Torricelle

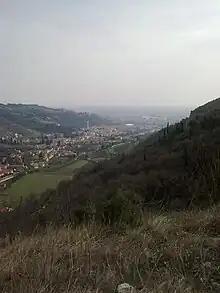
View of the Avesa valley and the village of the same name from Mt. Spigolo.

The hill (288 m) serves as a watershed between the Borago and Galina valleys into which the Avesa valley divides to the north, and overlooks the confluence of the streams of the same name that flow through the two narrow valleys. In a northerly direction, the mountain develops with increasingly higher peaks as far as the village of Montecchio (hamlet of Negrar): from south to north, one encounters Mount Tondo (347 m), Mount della Cola (385 m), known for its karst doline with an elliptical horizontal section known as the "Arena di Avesa" for its peculiar amphitheater-like conformation accentuated by terracing with dry stone walls, Mount Mezzano (380 m), and Costa Grande (503 m). The reliefs are bordered to the east by the road to Montecchio.